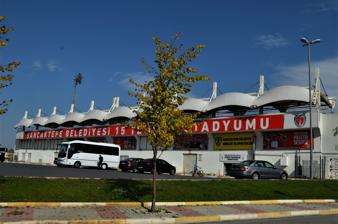
Building: Sancaktepe Stadium
Country: Turkey
Year built: 2010
Football ground in Istanbul Sancaktepe Stadium Sancaktepe Belediyesi 15 Temmuz Stadyumu Sancaktepe Stadium Sancaktepe Stadium Location of Sancaktepe Stadium in Istanbul, Turkey. Full name Sancaktepe Municipality 15 July Stadium Former names Sancaktepe Hakan Şükür Stadium Address Abdurrahmangazi neighborhood, Stad St. 4 Location Sancaktepe , Istanbul , Turkey Coordinates 41°00′09″N 29°13′34″E / 41.00244°N 29.22609°E / 41.00244; 29.22609 Public transit İETT Bus Owner Sancaltepe Municipality Type Stadium Genre(s) Football Capacity 1,920 Surface Artificial turf Construction Built 2009 Opened 2010 ( 2010 ) Tenants Tuzlaspor Sancaktepe Stadium ( Turkish : Sancaktepe Belediyesi 15 Temmuz Stadyumu ) is a football stadium in Sancaktepe , a district in Istanbul , Turkey. Overview The stadium is situated at Stad Street of Abdurrahmangazi neighborhood in the Sancaktepe district on the Asian side of Istanbul. Built in 2009 and opened in 2010, it is owned by the Sancaktepe municipality, and operated by the Sancaktepe Beledye Sports Club. The stadium has a seating capacity for 1,920 spectators in two grandstands on both sides of the stadium. It is equipped with floodlights for illumination, and its ground is covered by artificial turf . A parking lot for 100 cars is available. The stadium is home to football club Sancaktepe FK , who currently play in the TFF Second League . Name changes The stadium was initially named after the successful football striker Hakan Şükür (born 1971), who entered the parliament in 2011 after his retirement from sport. Known for his links to the Islamic Gülen movement , he resigned from politics after a controversy with the party leader Recep Tayyip Erdoğan . His name was then removed from the stadium. In 2014, it was renamed to "Sancaktepe City Stadium" ( Turkish : Sancaktepe Şehir Stadı ). In later time, it was renamed to "Sancaktepe 15 Temmuz Şehitler Stadı" (literally: Sancaktepe 15 July Martyrs Satdium) in honor of the fallen people during the 2016 coup attempt on 15 July. International events hosted Sancaktepe Stadium haosts UEFA Women's Euro 2021 qualifying match between Turkey and Estonia . On 4 October 2019, the stadium hosted the UEFA Women's Euro 2021 qualifying Group A match of Turkey against Estonia . References